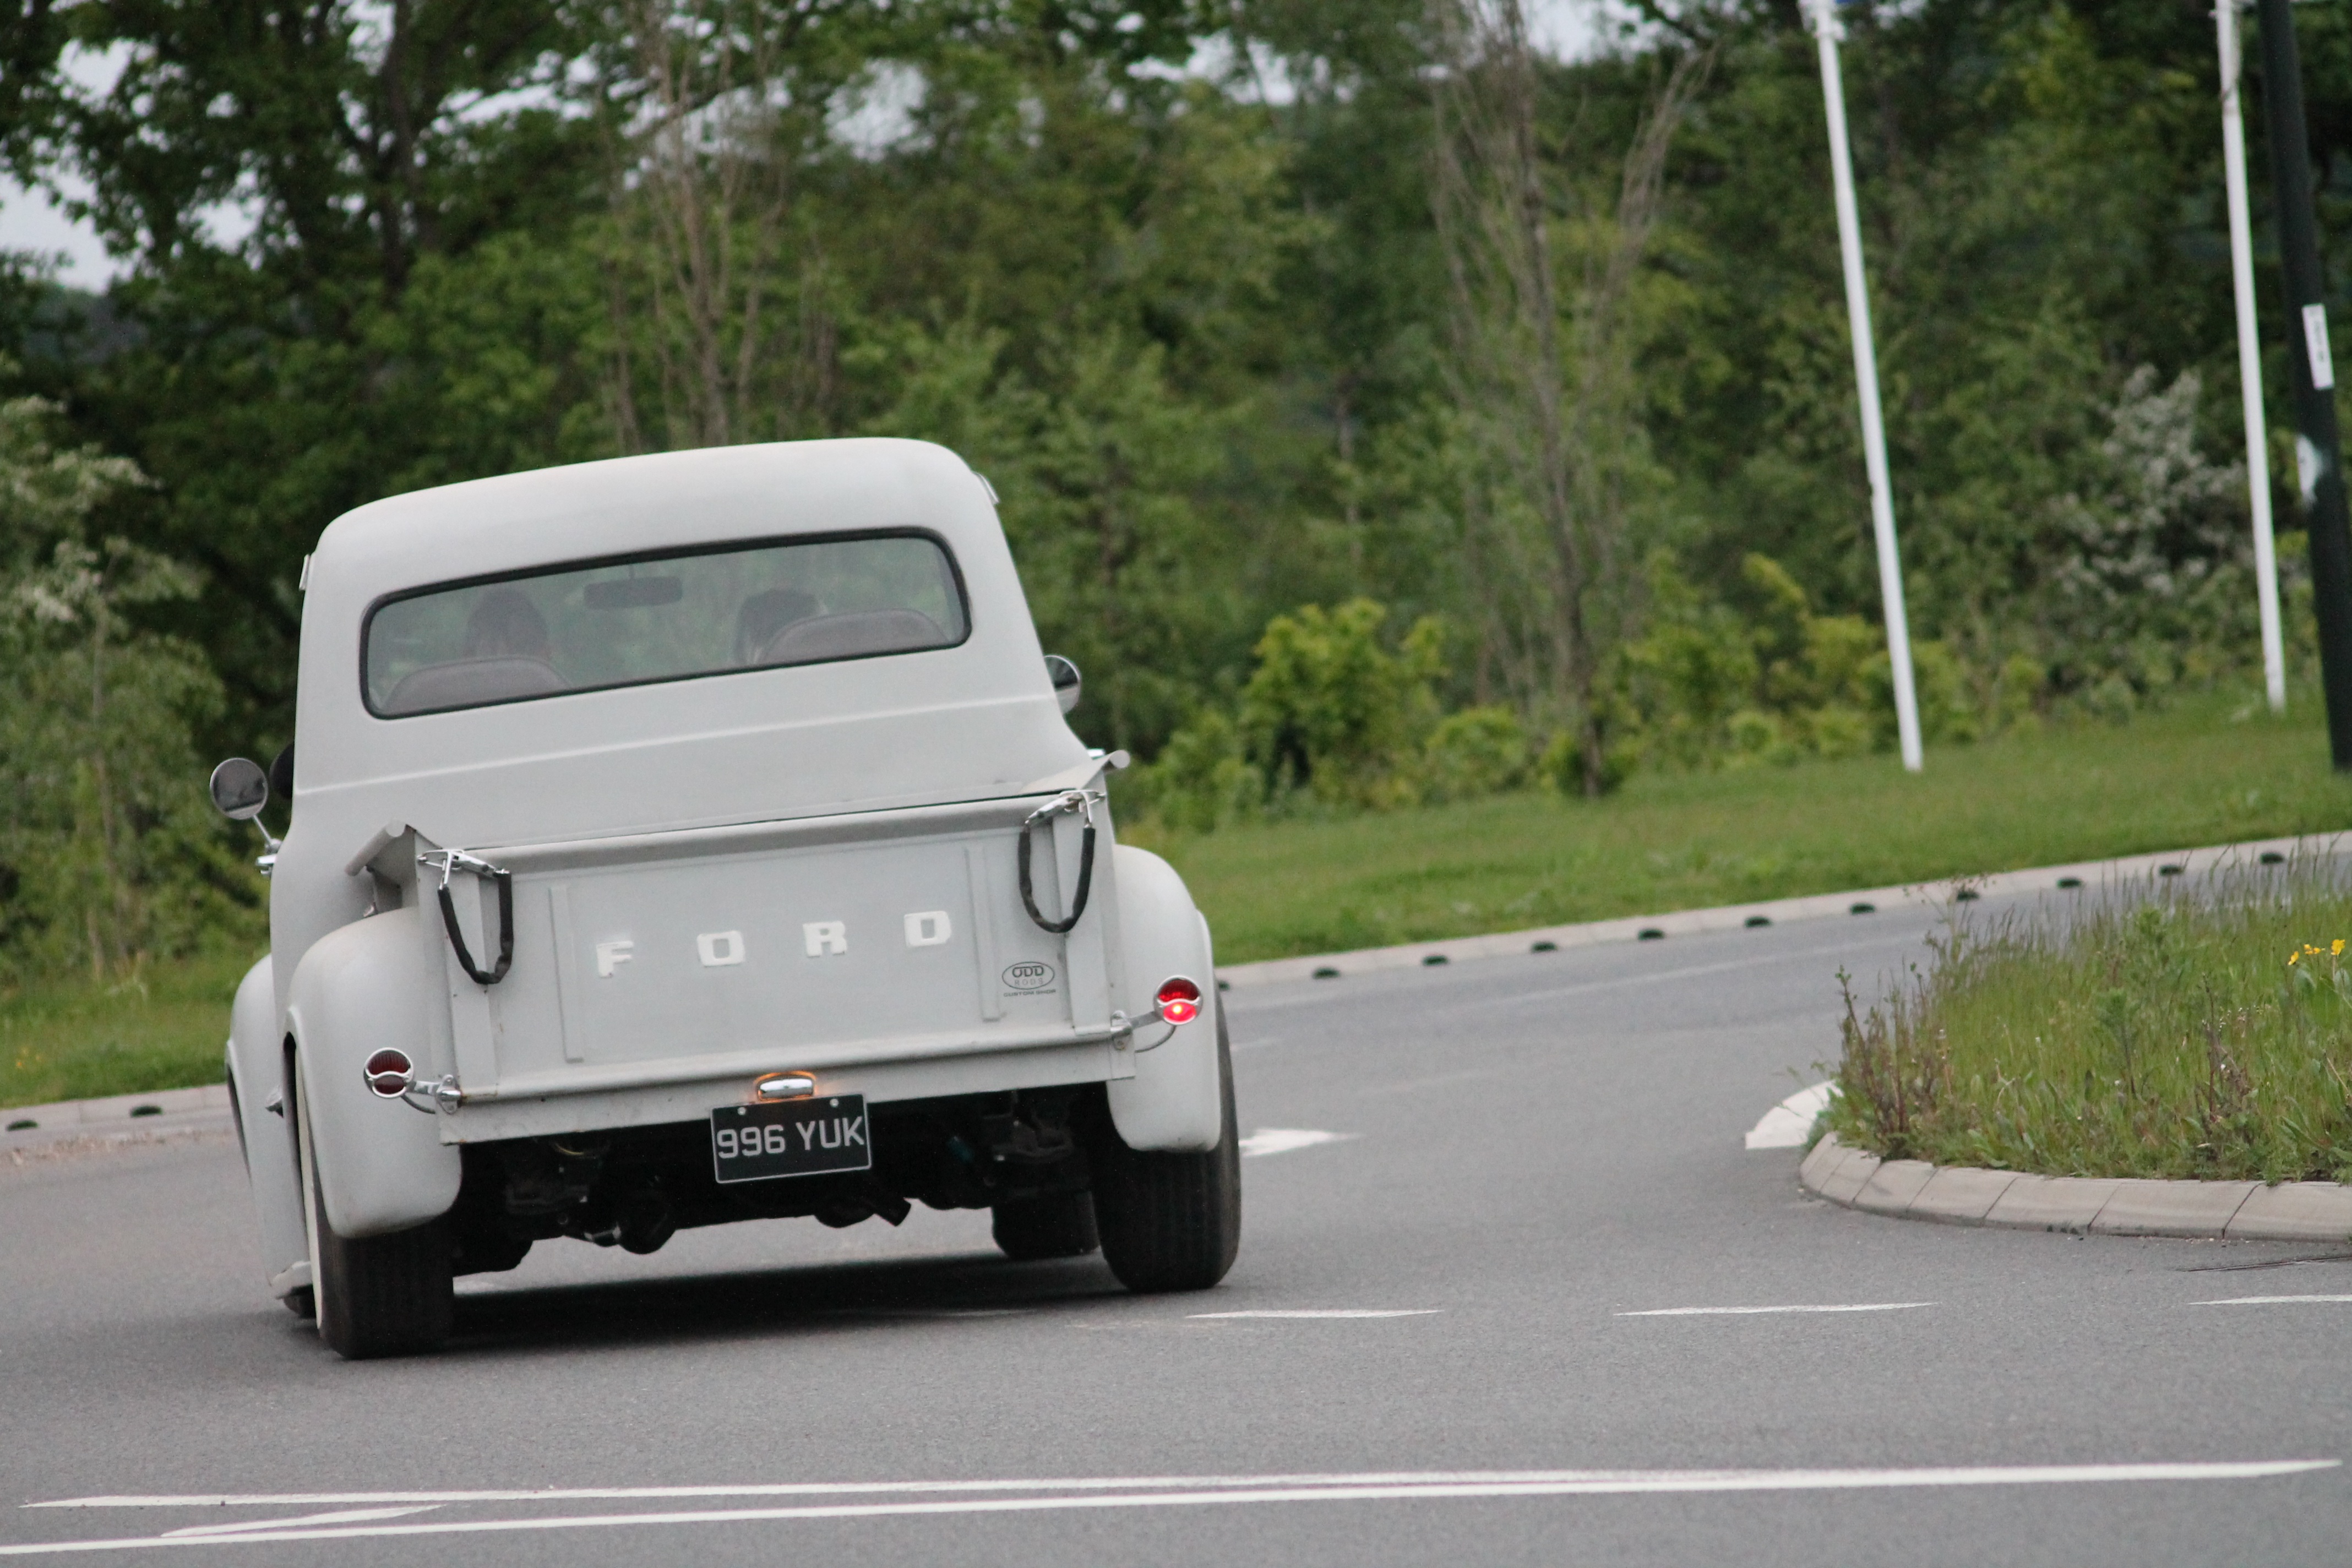
road, car, van, vehicle, motor vehicle, vintage car, cars, motor, sedan, antique car, car on road, city car, land vehicle, automobile make, automotive exterior, luxury vehicle